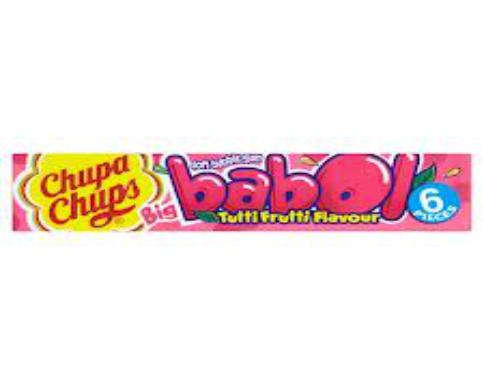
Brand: BigBabol
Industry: Food